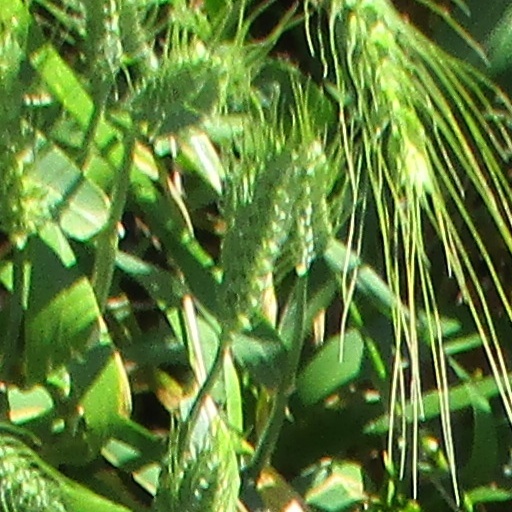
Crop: wheat